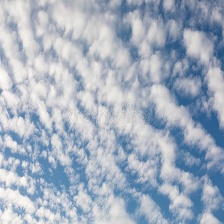
Cloud type: Cirroculumulus